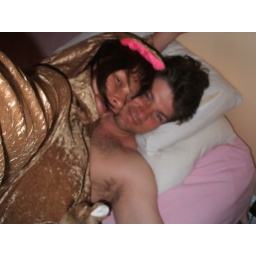
Poor boy woke up to a kangaroo in the bed next to him. I am officially turning into my mother.